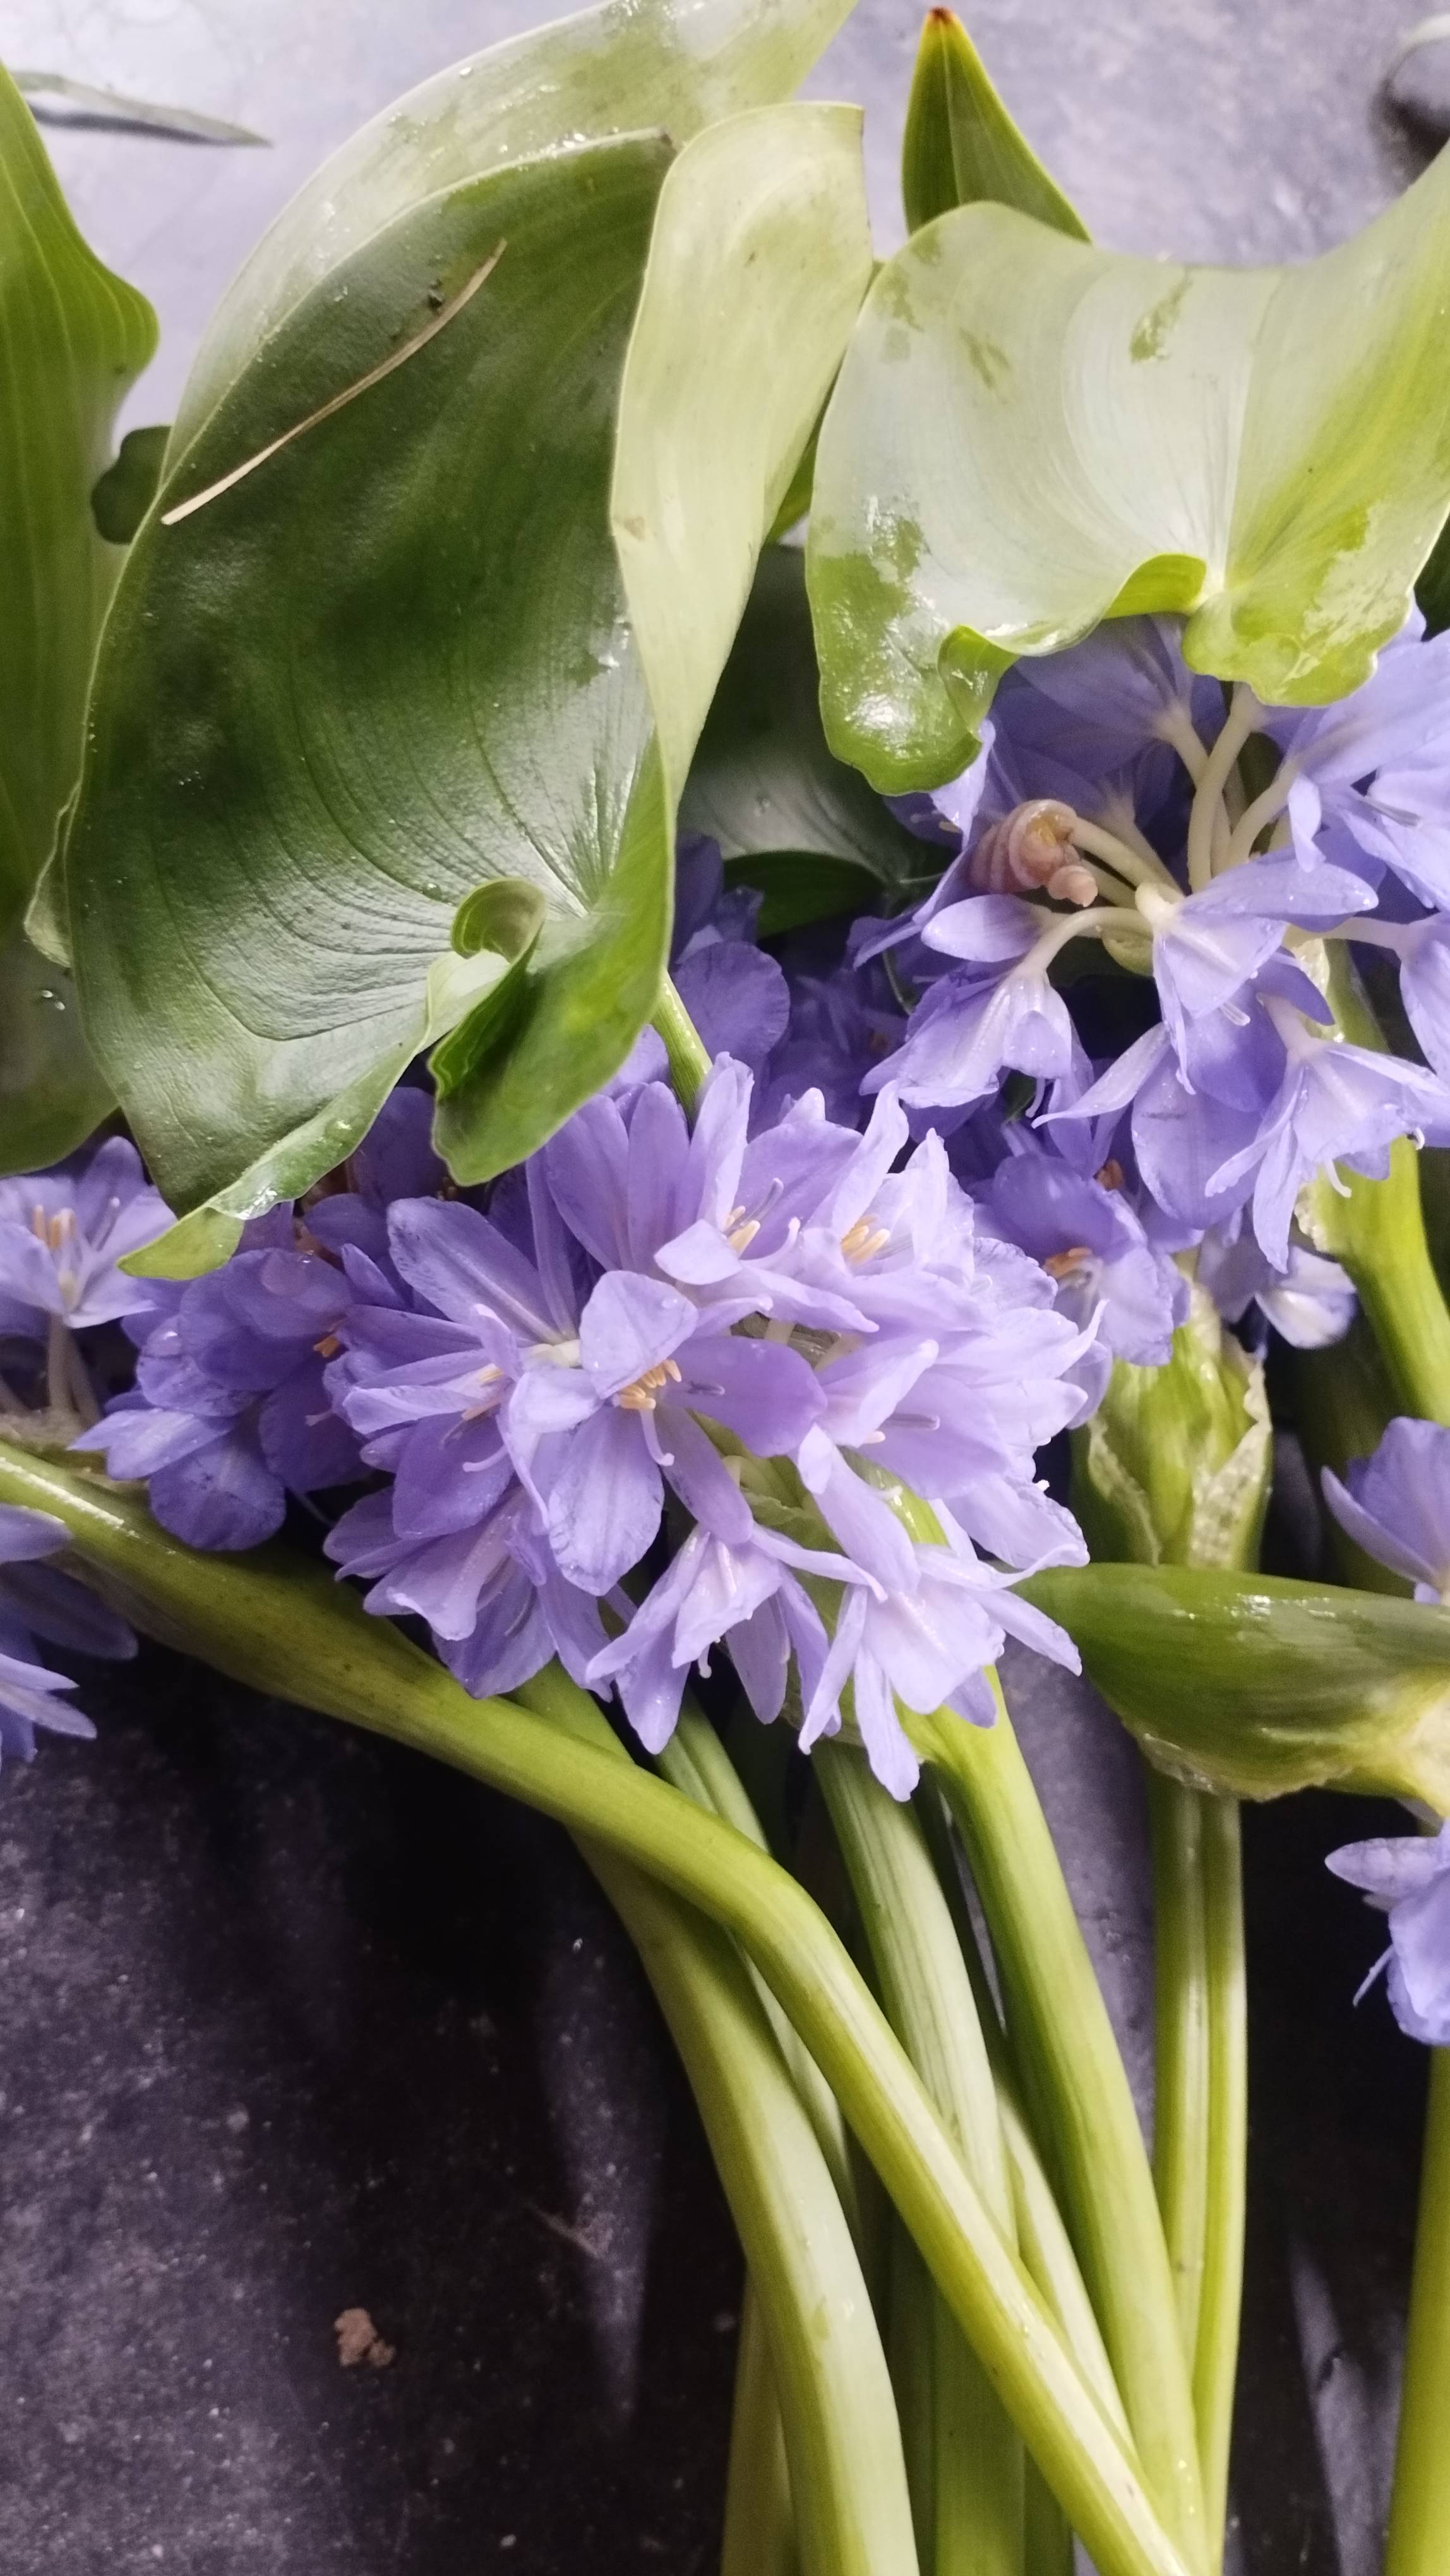
Species: Heartleaf False Pickerelweed (Monochoria korsakowii)